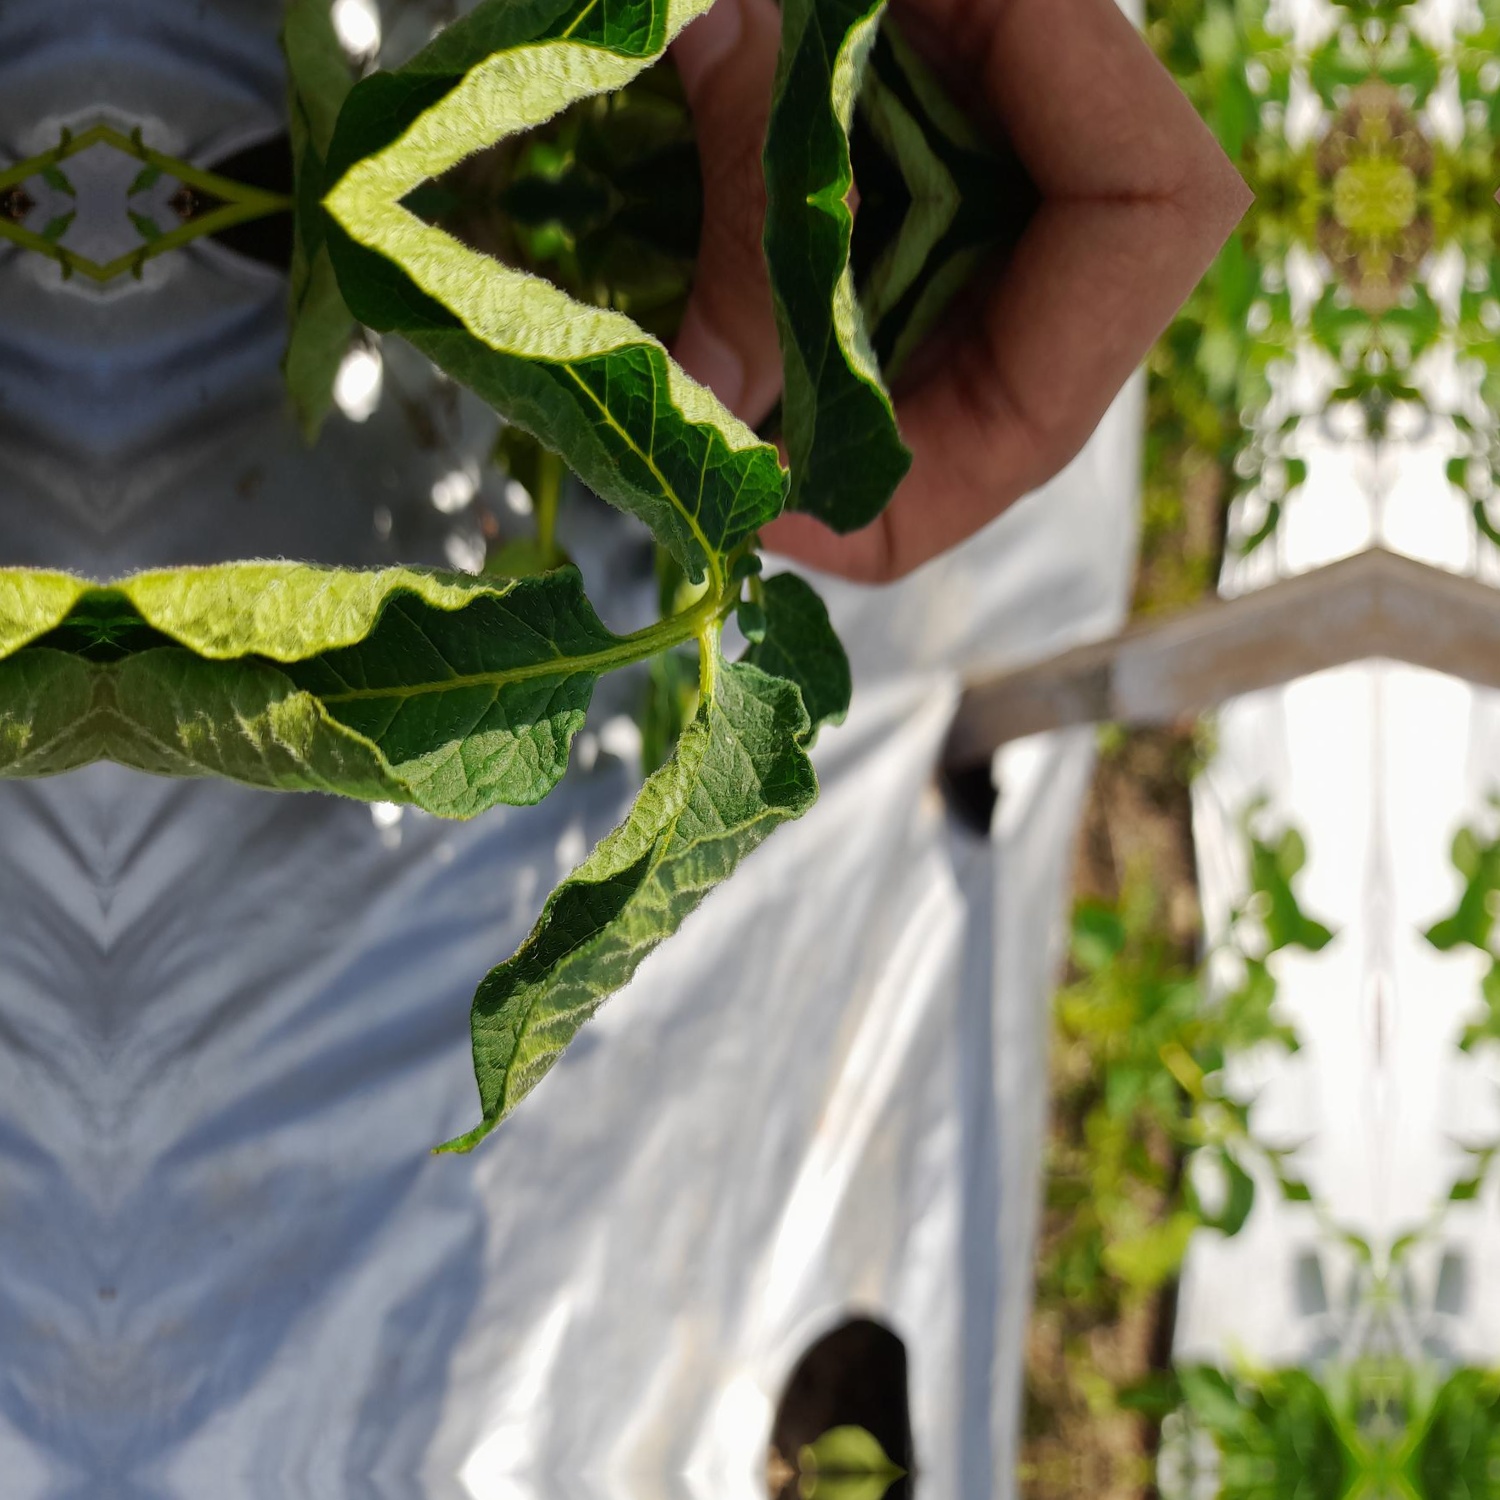
Etiqueta: Pudricion_Parda